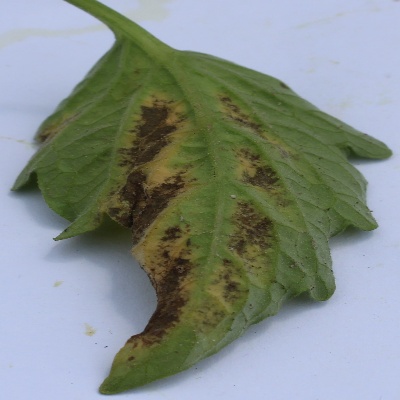
Crop: Tomato
Condition: septoria leaf spot